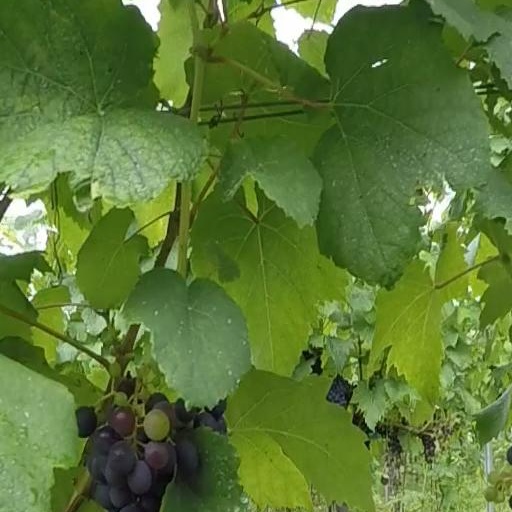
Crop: grape